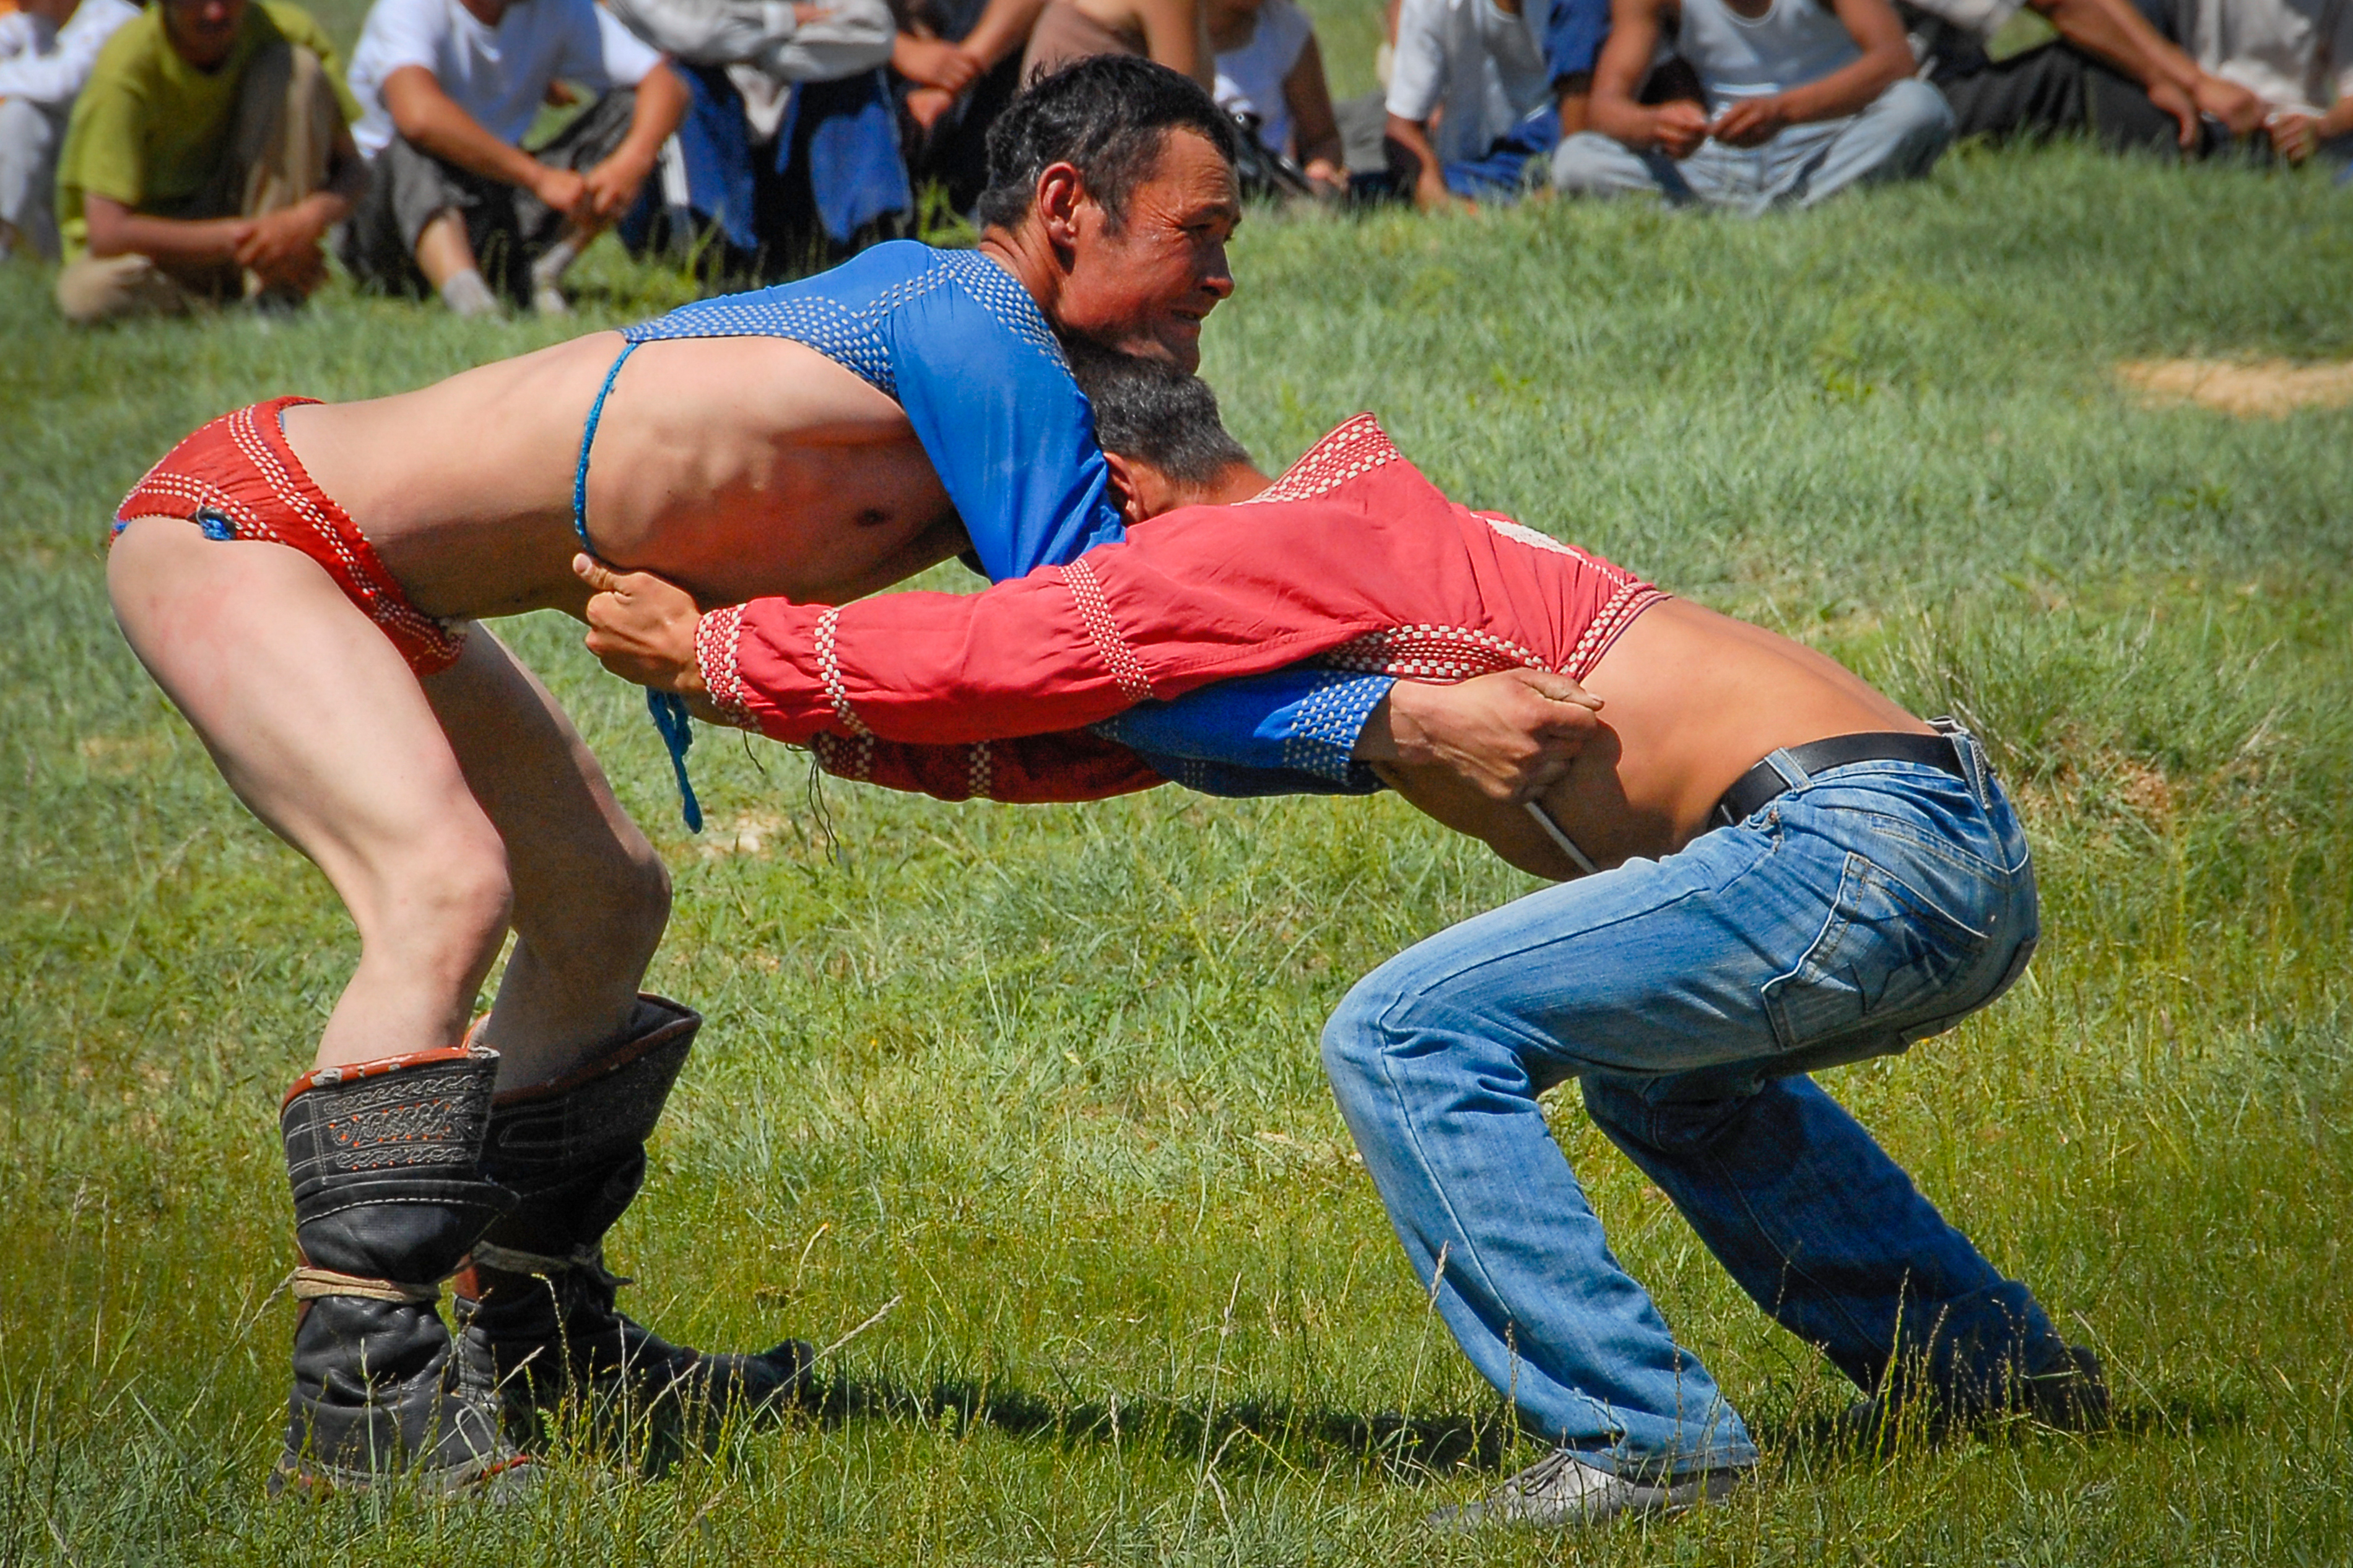
outdoor, competition, festival, sports, mongolia, mongolei, naadam, khovd, serienaadam, wrestling, wrestlers, mn, ringkampf, chowdaimag, weight training, physical fitness